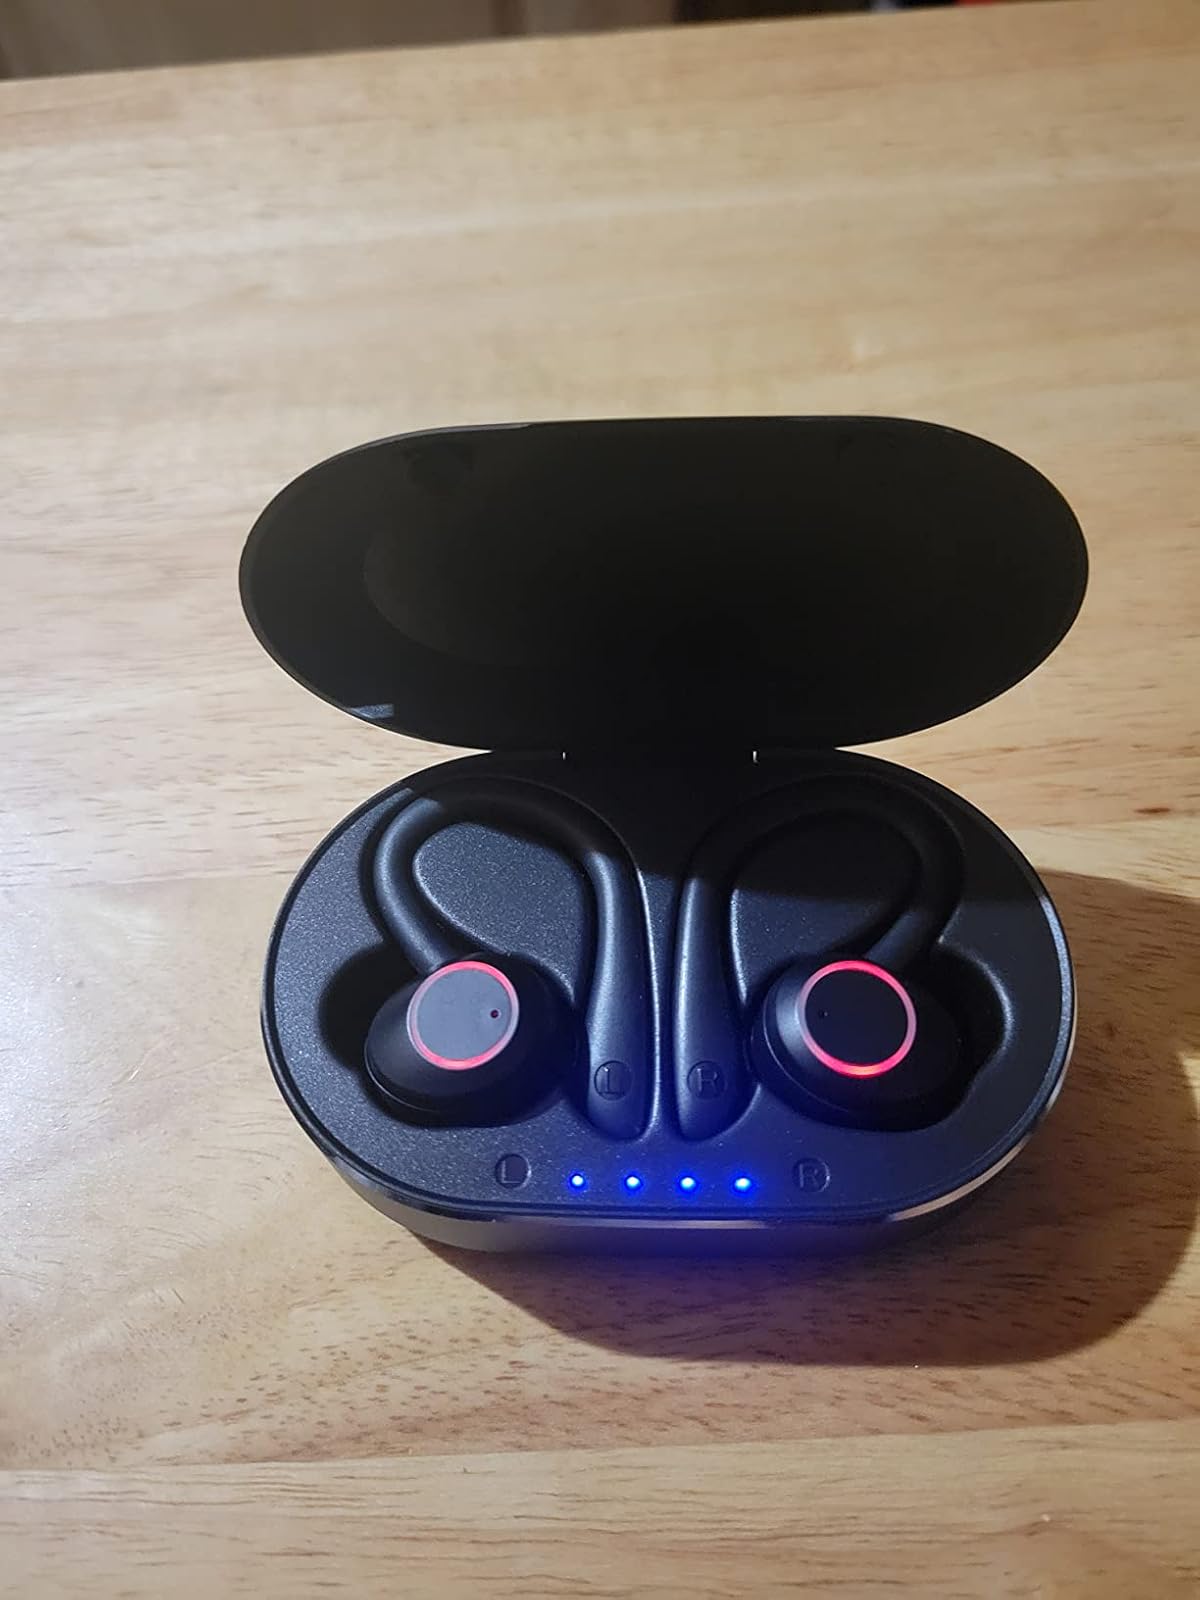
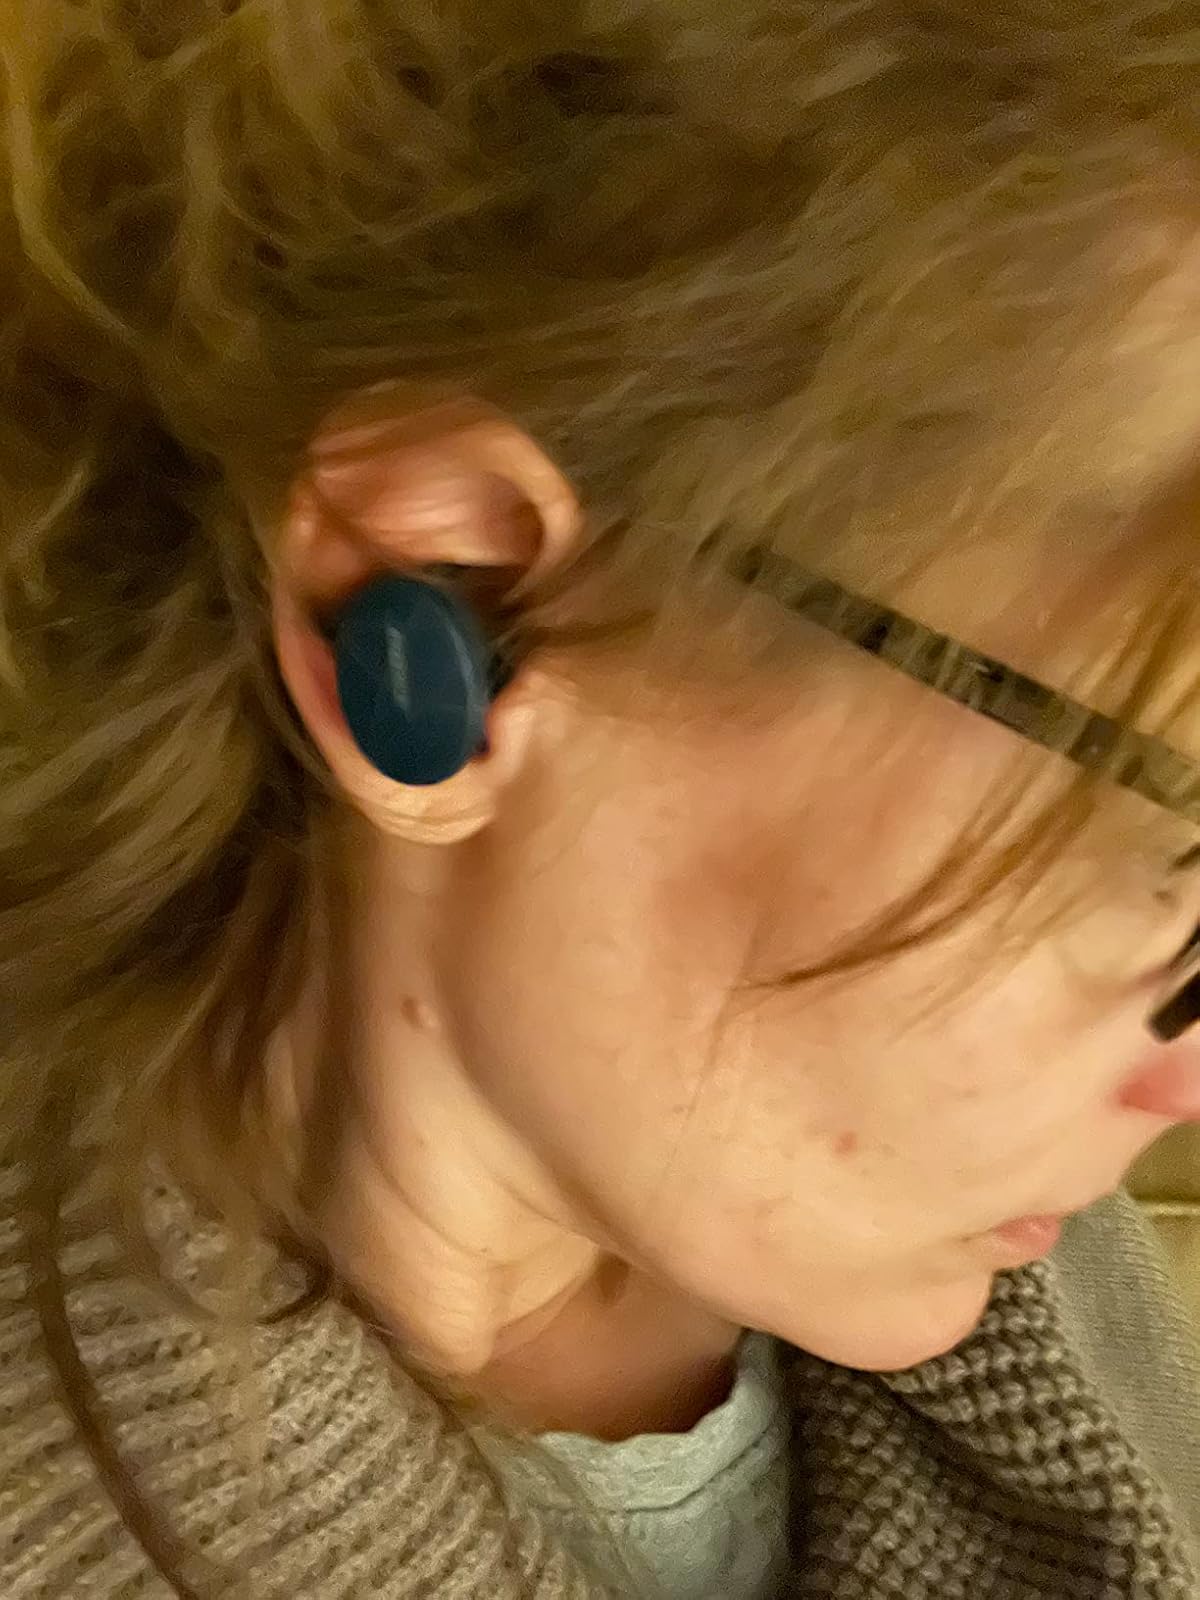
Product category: earbuds
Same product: no